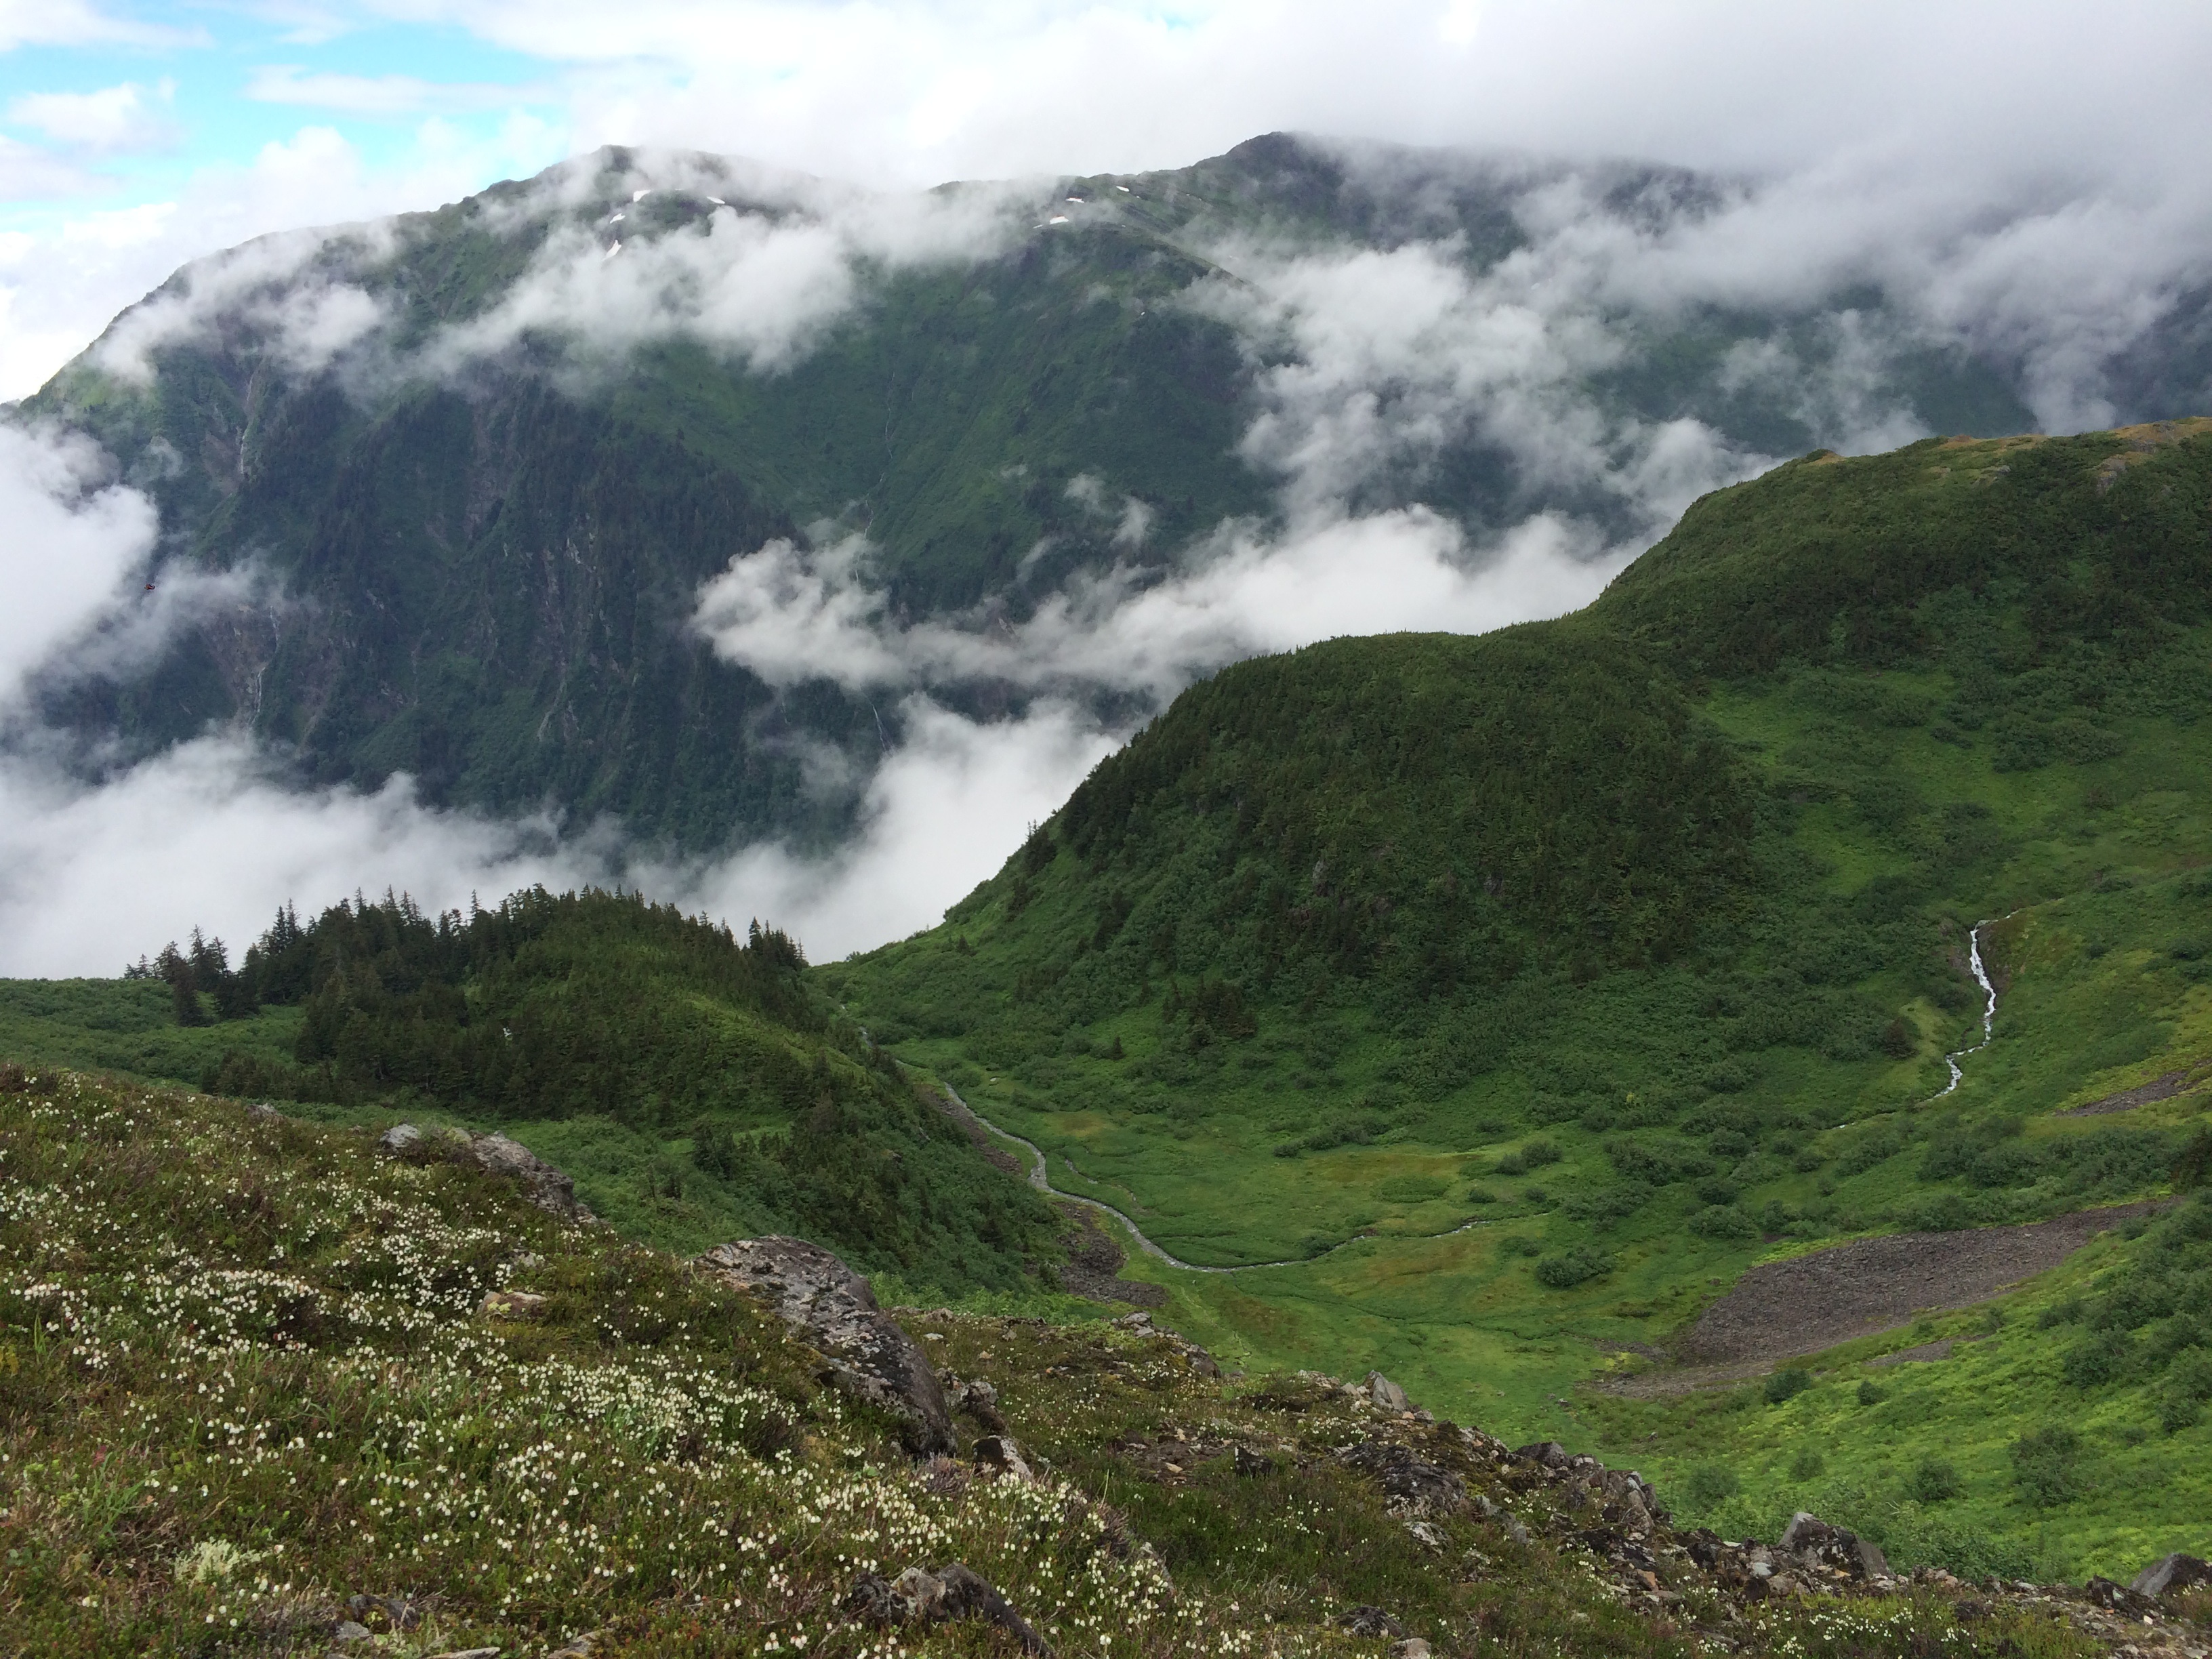
landscape, wilderness, mountain, cloud, hill, lake, valley, mountain range, fjord, highland, terrain, ridge, alps, plateau, fell, loch, landform, mountain pass, geographical feature, atmospheric phenomenon, mountainous landforms, geological phenomenon